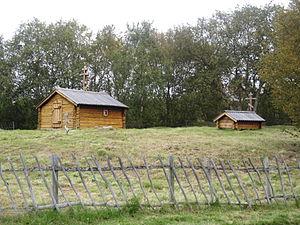
Les "Skolt Sámi" ou Skolts sont un groupe ethnique sami. Ils vivent actuellement dans et autour des villages de Sevettijärvi, Keväjärvi, Nellim dans la commune d'Inari, à plusieurs endroits dans l'oblast de Mourmansk et dans le village de Neiden dans la municipalité de Sør-Varanger. Les Skolts sont considérés comme la population autochtone de la zone frontalière entre la Finlande, la Russie et la Norvège actuelles, c'est-à-dire sur la péninsule de Kola et la partie continentale de la Fennoscandie adjacente. Ils appartiennent au groupe oriental des Samis en raison de leur langue, le same skolt et de leurs traditions. Ils sont traditionnellement orthodoxes plutôt que chrétiens luthériens contrairement à la plupart des Samis et des Finlandais.